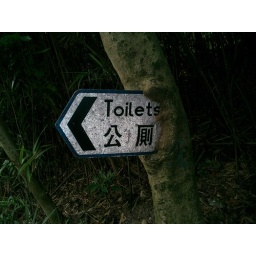
Hong Kong - Toilet sign buried in a tree